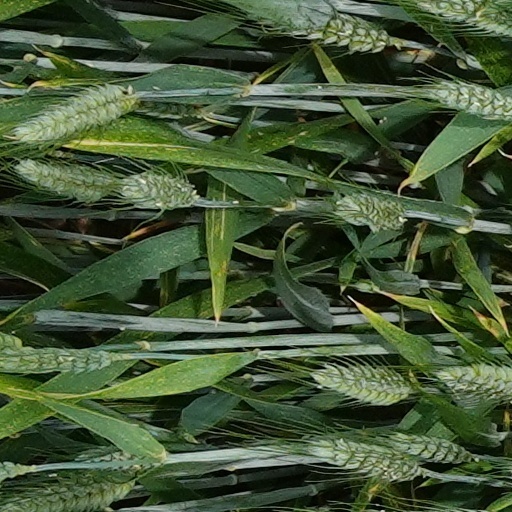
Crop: wheat